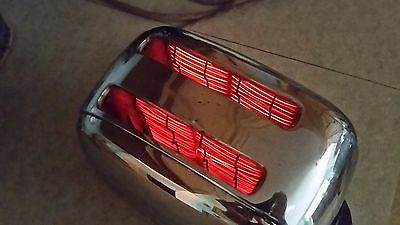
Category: toaster